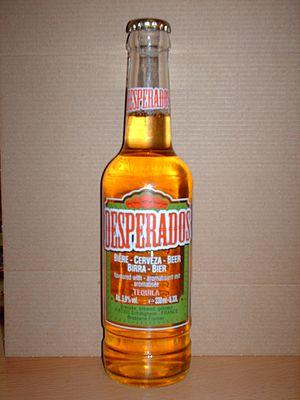
Desperados est une marque de bière d'origine alsacienne appartenant aujourd'hui au groupe Heineken.
La bière d'Alsace, « Elsassbier », désigne la bière brassée en Alsace selon une tradition séculaire. Première région brassicole de France, la bière fait partie du patrimoine alsacien.